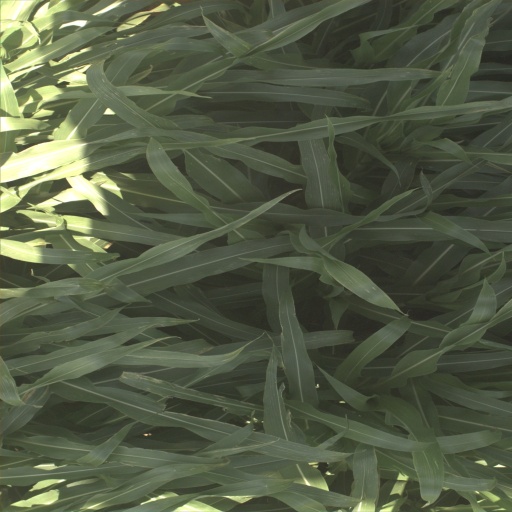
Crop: sorghum